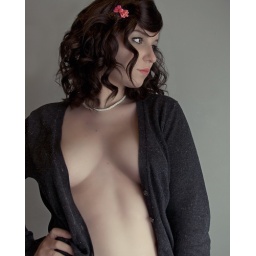
but you still hate fashion. and we couldn't stand each other. practicing gray backgrounds against white walls.